Chaz Stevens

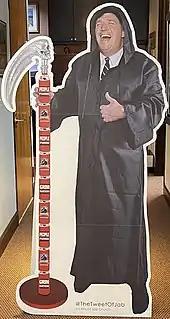
Grim Tucker cutout, 2021

In December 2015, Stevens expanded Festivus poles across the country. He said that though he was a privileged white heterosexual male, he was a lifelong ally of the gay community and supported the 2015 Supreme Court decision of "Obergefell v. Hodges" allowing gay marriage, but was angered when Kim Davis refused to issue gay marriage licenses. He and a group of supporters, organized as the Humanity Fund, put Festivus poles honoring gay pride at state capitols across the United States, especially targeting those dominated by conservatives. These poles were no longer made of Pabst Blue Ribbon cans (as the company refused to sponsor the effort); instead, they were or of rainbow striped PVC crowned with an diameter disco ball. They were successfully placed at the capitols of Florida, Georgia, Illinois, Michigan, Oklahoma, and Washington state. The Oklahoma pole met with opposition and anger from multiple state politicians, but was approved. A proposal to put one at the Arkansas state capitol was rejected for reasons including trademark law and not specifying how the pole would be anchored. The gay pride Festivus poles were accompanied by a fundraiser that hoped to raise $10,000 for LGBT youth organizations but only raised $800 in its first month.